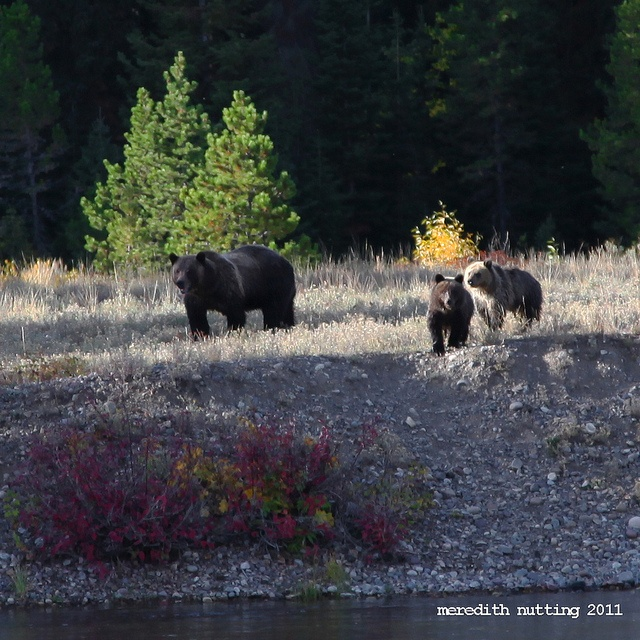
Three bears  are coming out of the woods near a river.
Several bears that are walking in a field.
Three bears are walking together toward the water.
some bears of different sizes walking around by some trees
a couple of bears are standing in a field